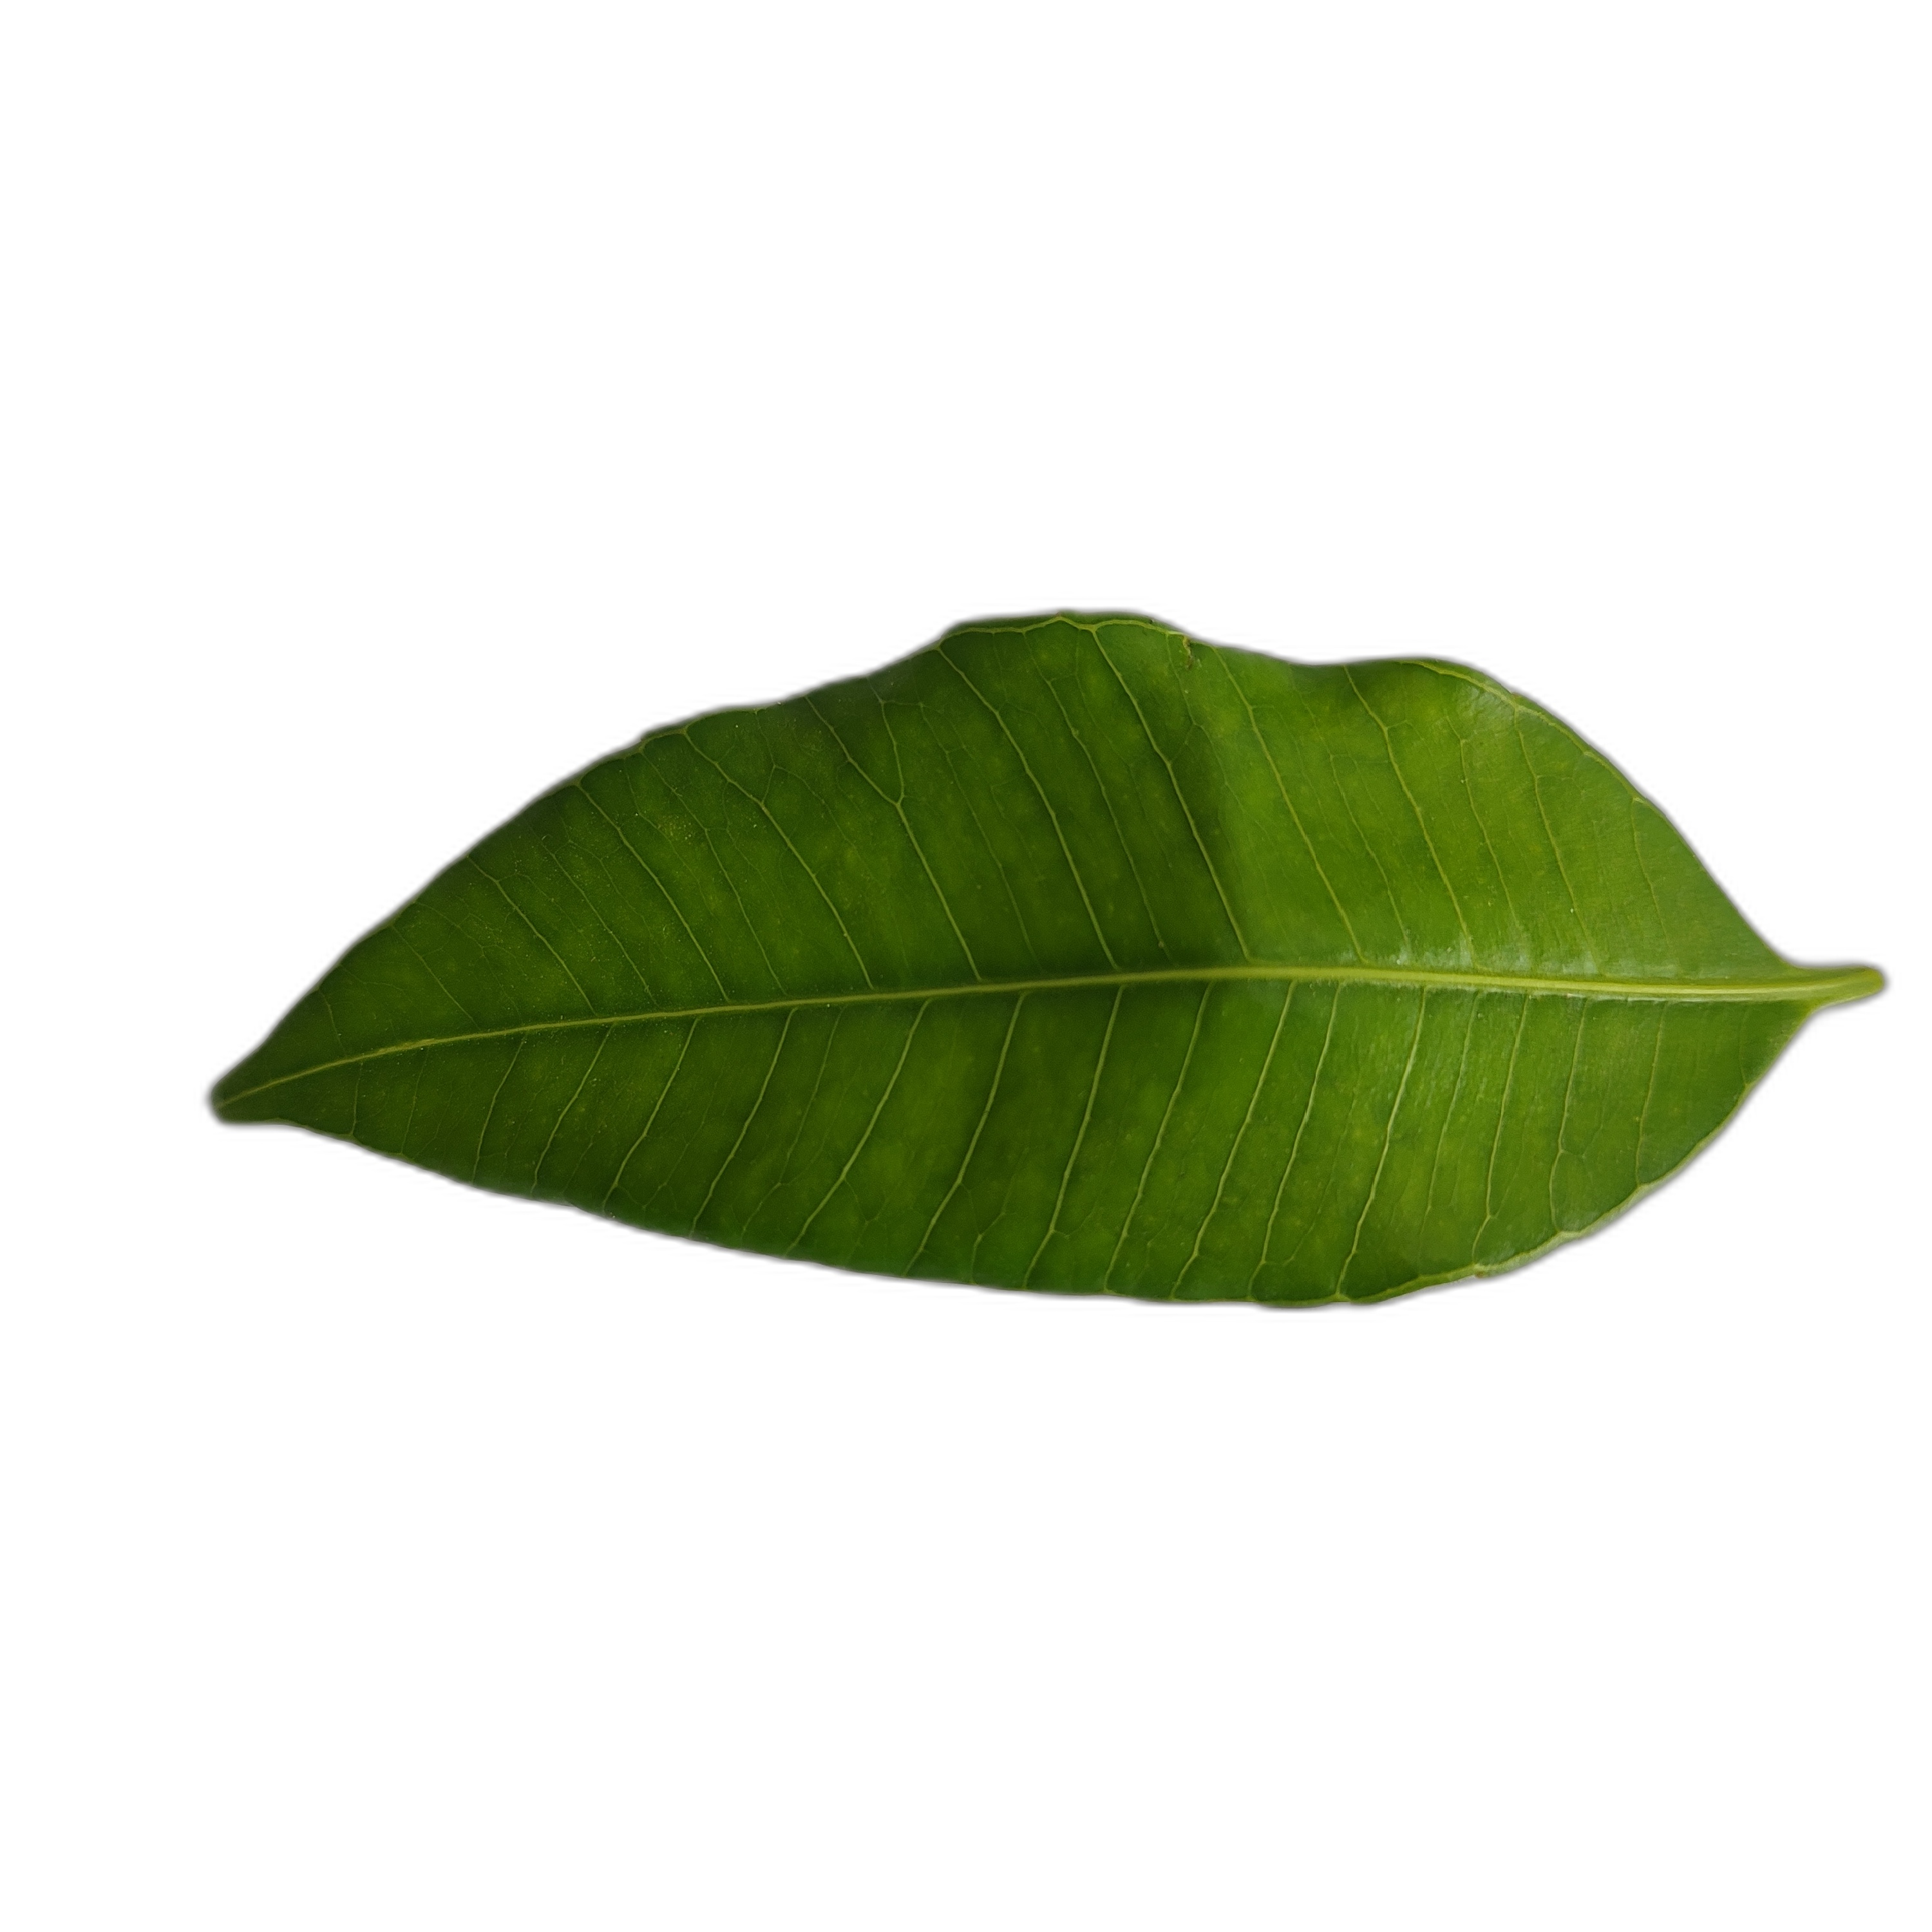
Label: healthy